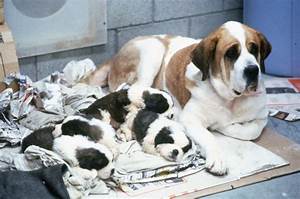
Label: dog